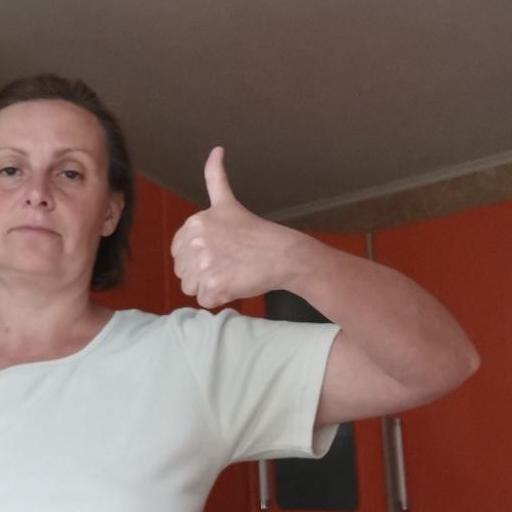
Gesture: like